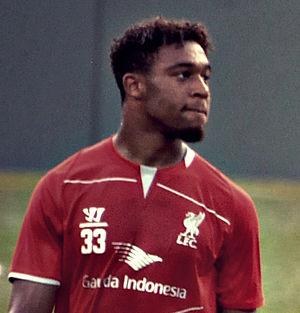
Jordon Femi Ashley Ibe, né le 8 décembre 1995 à Bermondsey, est un footballeur anglais qui évolue au poste de milieu de terrain.